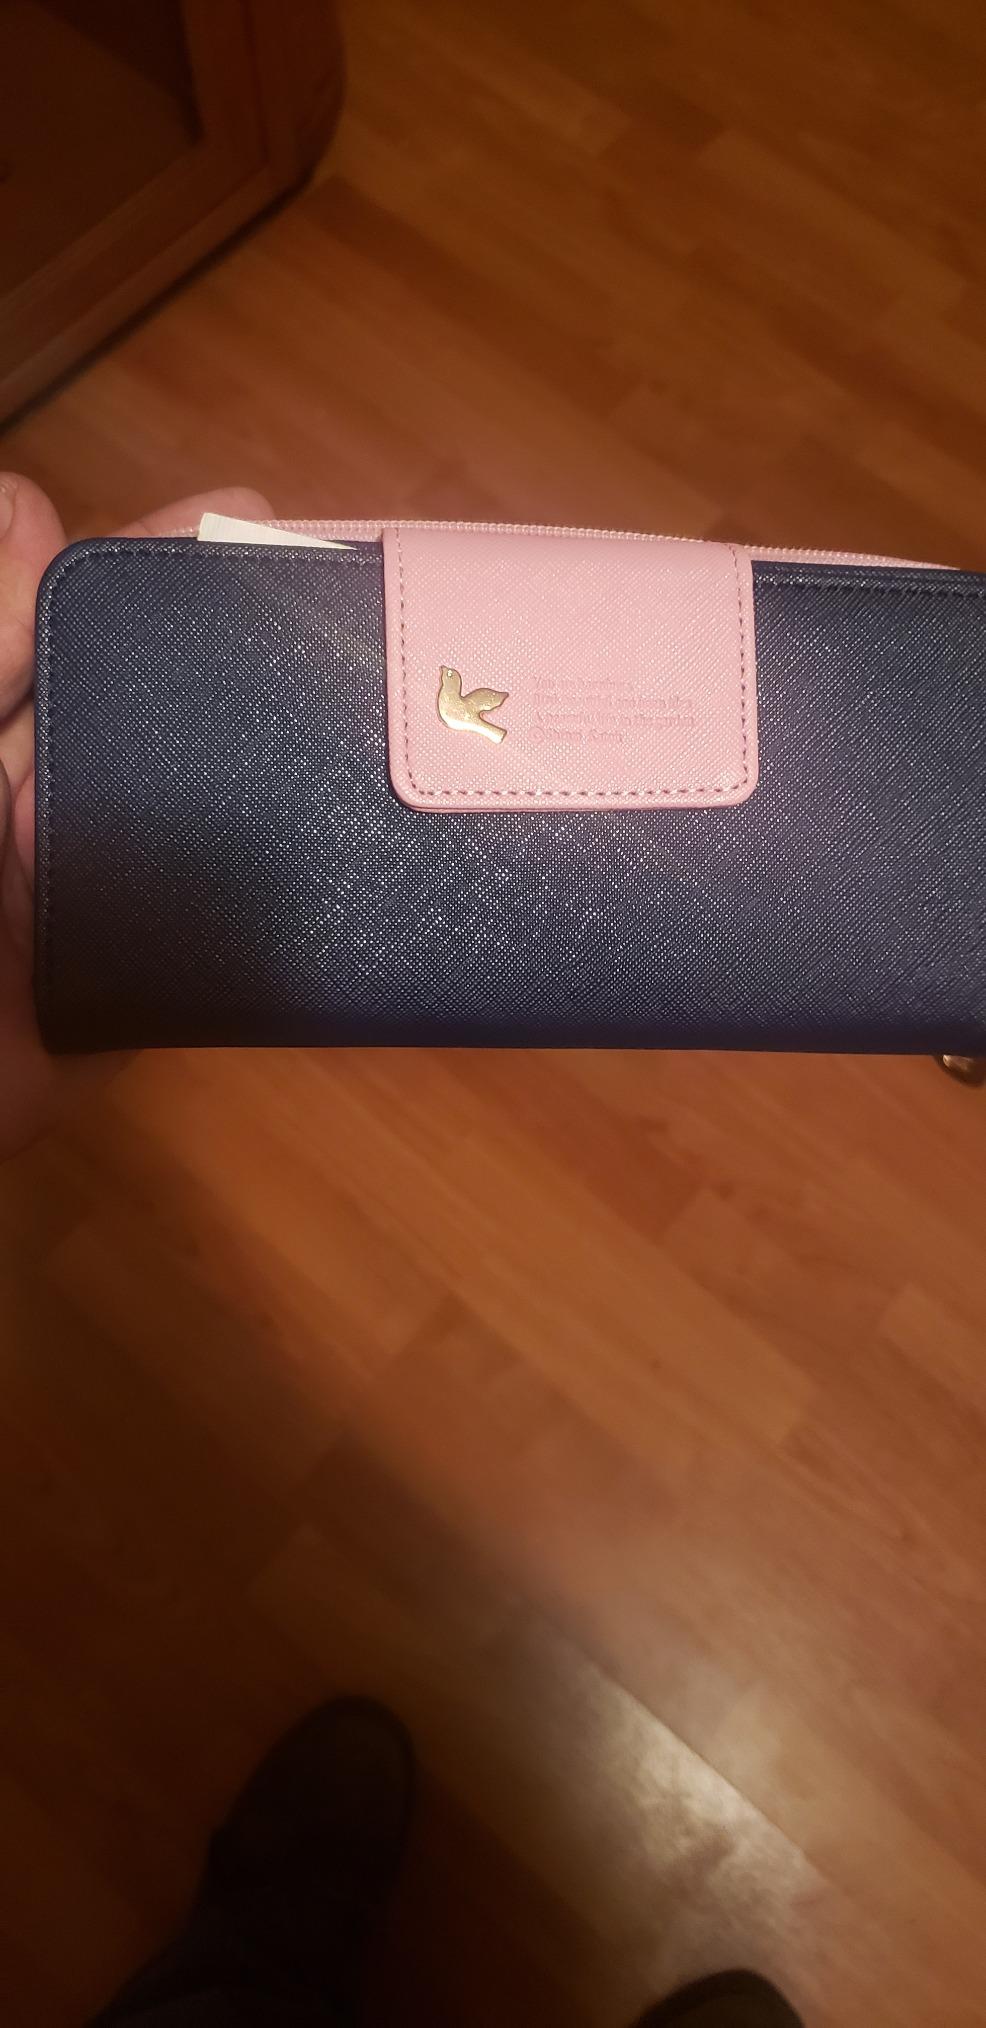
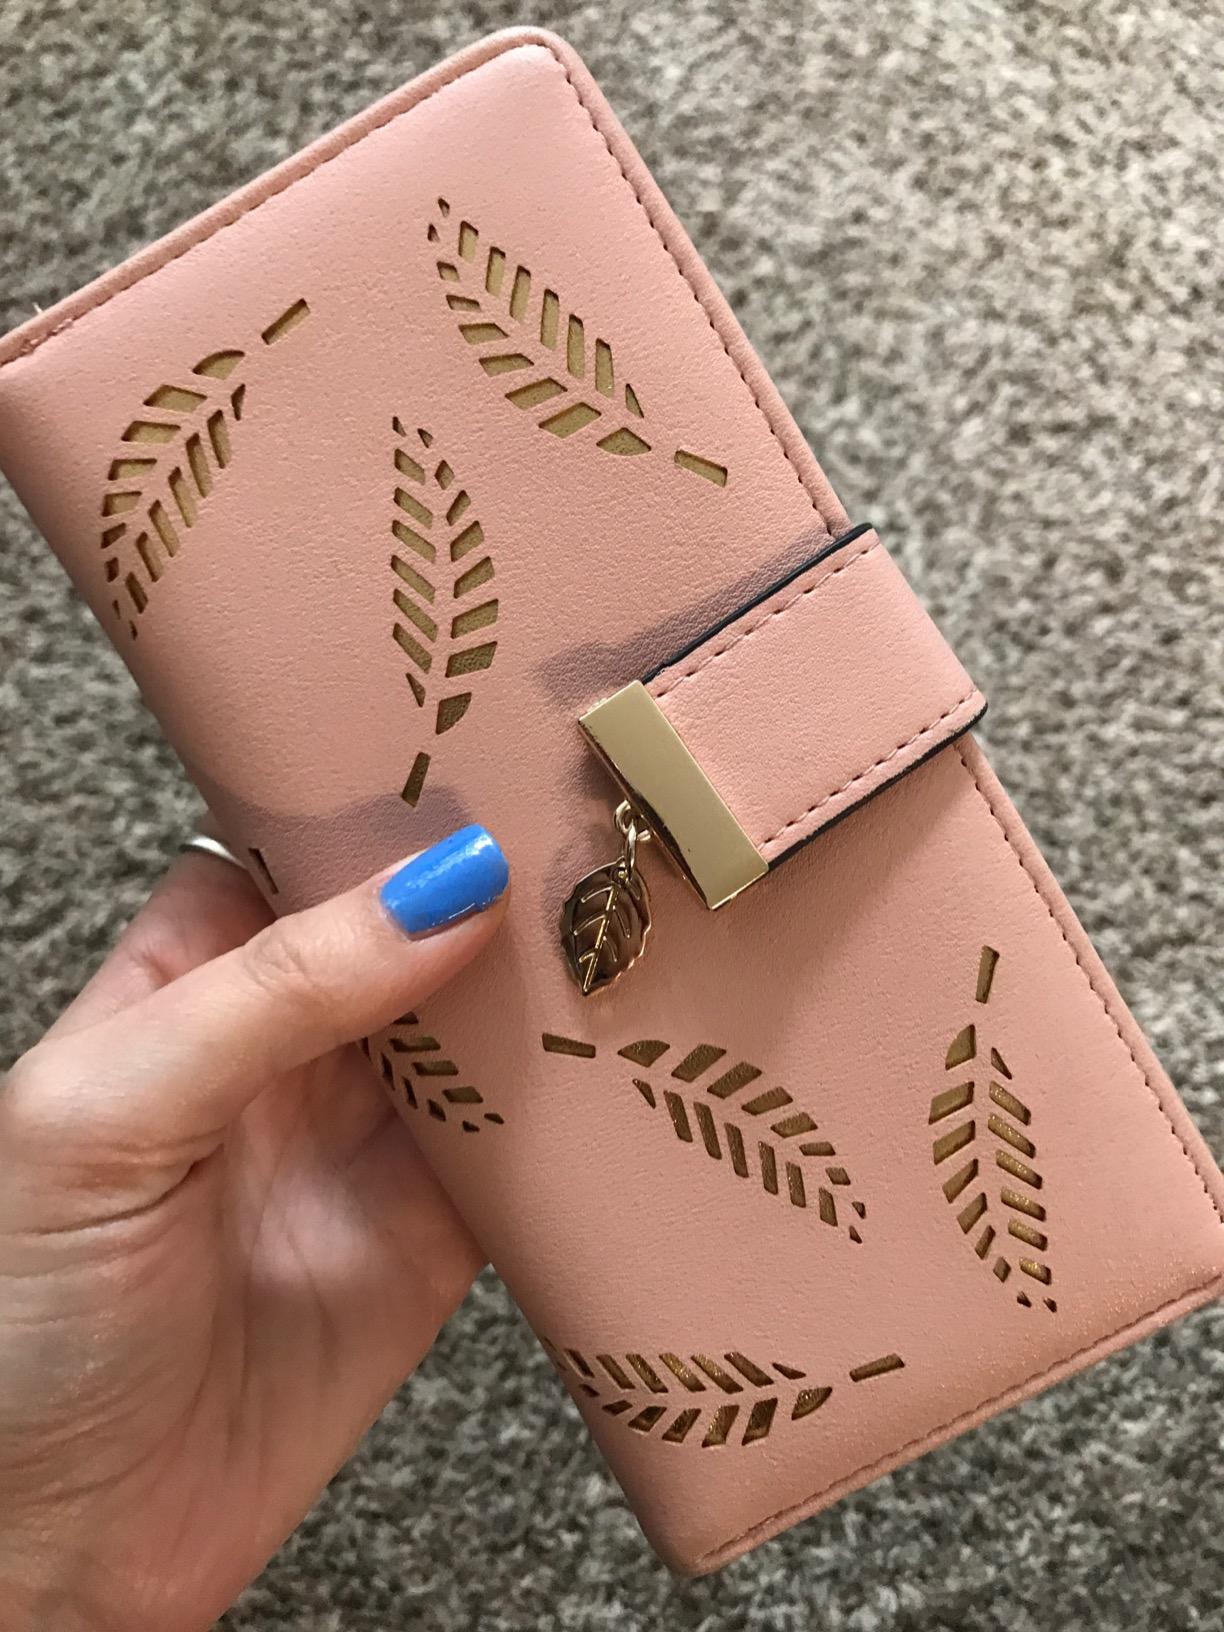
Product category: accessories_handbag
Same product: no